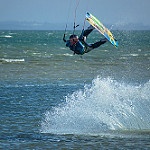
Scene: Outdoor